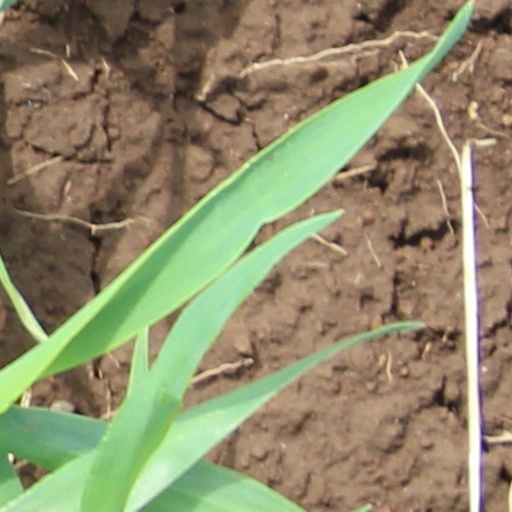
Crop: wheat